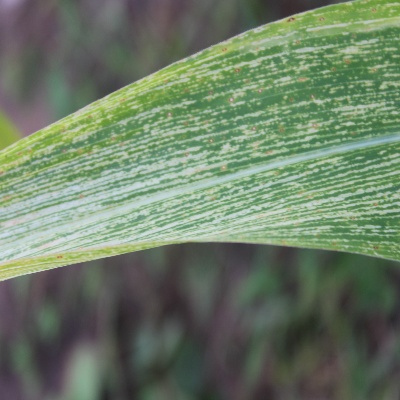
Crop: Maize
Condition: streak virus